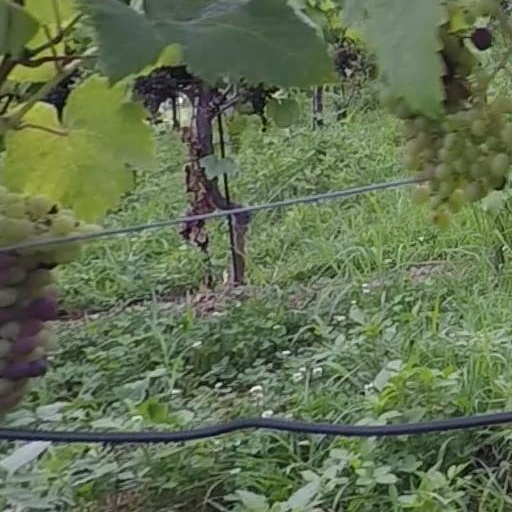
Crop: grape